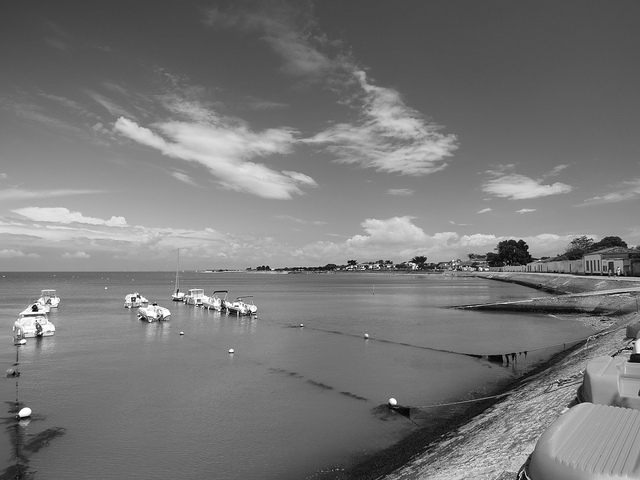
a goup of boat out on the water ocean